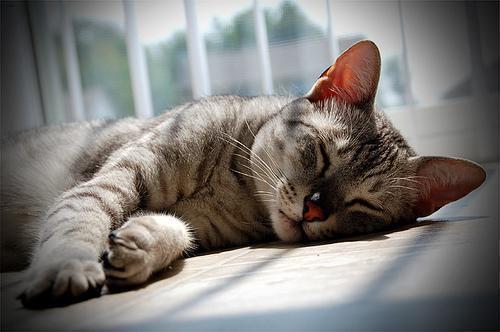
Egyptian Mau